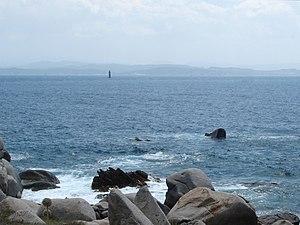
Vue de l'écueil de Lavezzi, signalé par une balise rouge et noire, depuis l'extrémité sud de l'île Lavezzo (Corse-du-Sud). Cet écueil est le point le plus au sud de la France métropolitaine. Au loin, à environ 9 km de distance, on peut voir les côtes nord de Sardaigne.
Voici une liste des points extrêmes de la France.